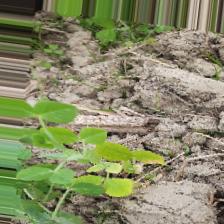
Label: Normal